Swansea Canal

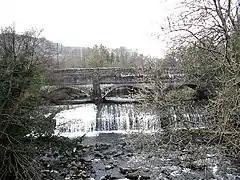
The isolated aqueduct which carried the canal over the River Twrch at Ystalyfera

The canal continues to the west of the river, passing through the first of the three Ynys Uchaf Locks, before it turned sharply to the west, where there were two more locks. The road recrosses the river and once more follows the course of the canal from the bend. Before reaching Ynys Isaf, there was a much wider section of canal. The two Ynys Isaf Locks were located to the south west of the hamlet, either side of the "Ship Inn". The first of several aqueducts carried the canal over the River Giedd, where there were limekilns. Ystradgynlais Lock was near Bryn-y-groes, as the establishment of the town of Ystradgynlais to the east of the river was a later development. There was another wider section, which by 1878 was already marked "Old Quarry", but had a coal stage associated with Pant-mawr Colliery by 1904. The "Star Inn" and the "Ynys Cedwyn Arms" were both located on the east bank. At Gorof there were two more locks, one to the north and the other to the south of the bridge. There was also a waterwheel by the second lock, one of 42 positioned along the canal.